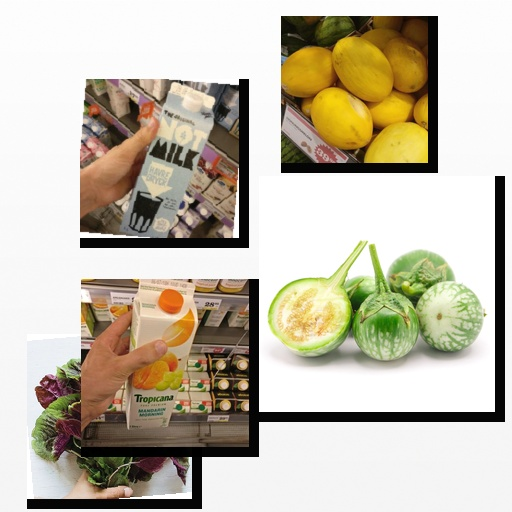
Food items: amaranth, mandarin_juice, eggplant, melon, oat_milk